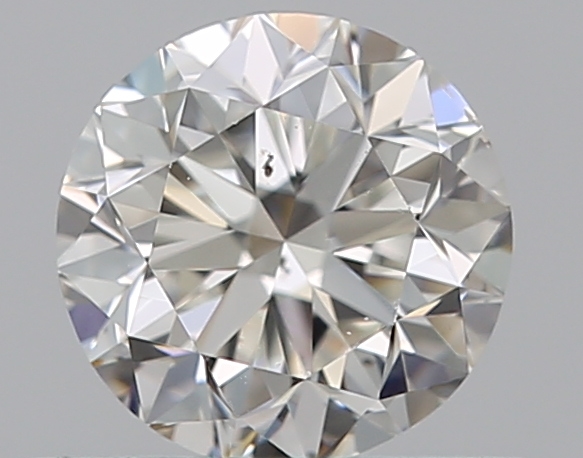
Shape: round
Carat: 0.5
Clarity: SI1
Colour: G
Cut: GD
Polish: EX
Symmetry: VG
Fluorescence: N
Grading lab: GIA
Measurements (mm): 4.83 x 4.88 x 3.2